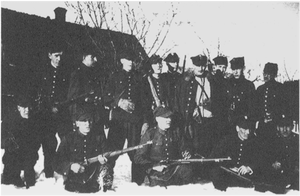
Le théâtre européen de la Seconde Guerre mondiale s'ouvrit avec l'invasion de la Pologne par l’Allemagne le vendredi 1ᵉʳ septembre 1939 et l'invasion soviétique de la Pologne le 17 septembre 1939. L'armée polonaise fut vaincue après plus d'un mois de féroces combats. Après que la Pologne eut été vaincue, un gouvernement en exil, des forces armées et un service de renseignement furent établis en dehors des frontières de la Pologne. Ces organisations contribuèrent à l'effort allié tout au long de la guerre. L'armée polonaise fut recréée à l’Ouest, ainsi qu'à l'Est.
La Résistance polonaise pendant la Seconde Guerre mondiale, avec l'Armia Krajowa à son avant-garde, fut le plus grand mouvement de résistance dans toute l'Europe occupée, couvrant les zones d'occupation allemande et soviétique. Dans tous les pays occupés d’Europe existaient des structures souterraines mais il n’y a que sur le territoire de la Pologne occupée qu’existait un véritable État clandestin avec son pouvoir exécutif, ses partis politiques, son administration et son armée secrète aux ordres du gouvernement polonais exilé à Londres. Ce gouvernement qui s'est reconstitué à l'étranger après la défaite en septembre 1939, pour continuer, au nom du peuple polonais, la lutte contre l'agresseur était reconnu par une majorité de Polonais, par les Alliés et même quelque temps par les Soviétiques.